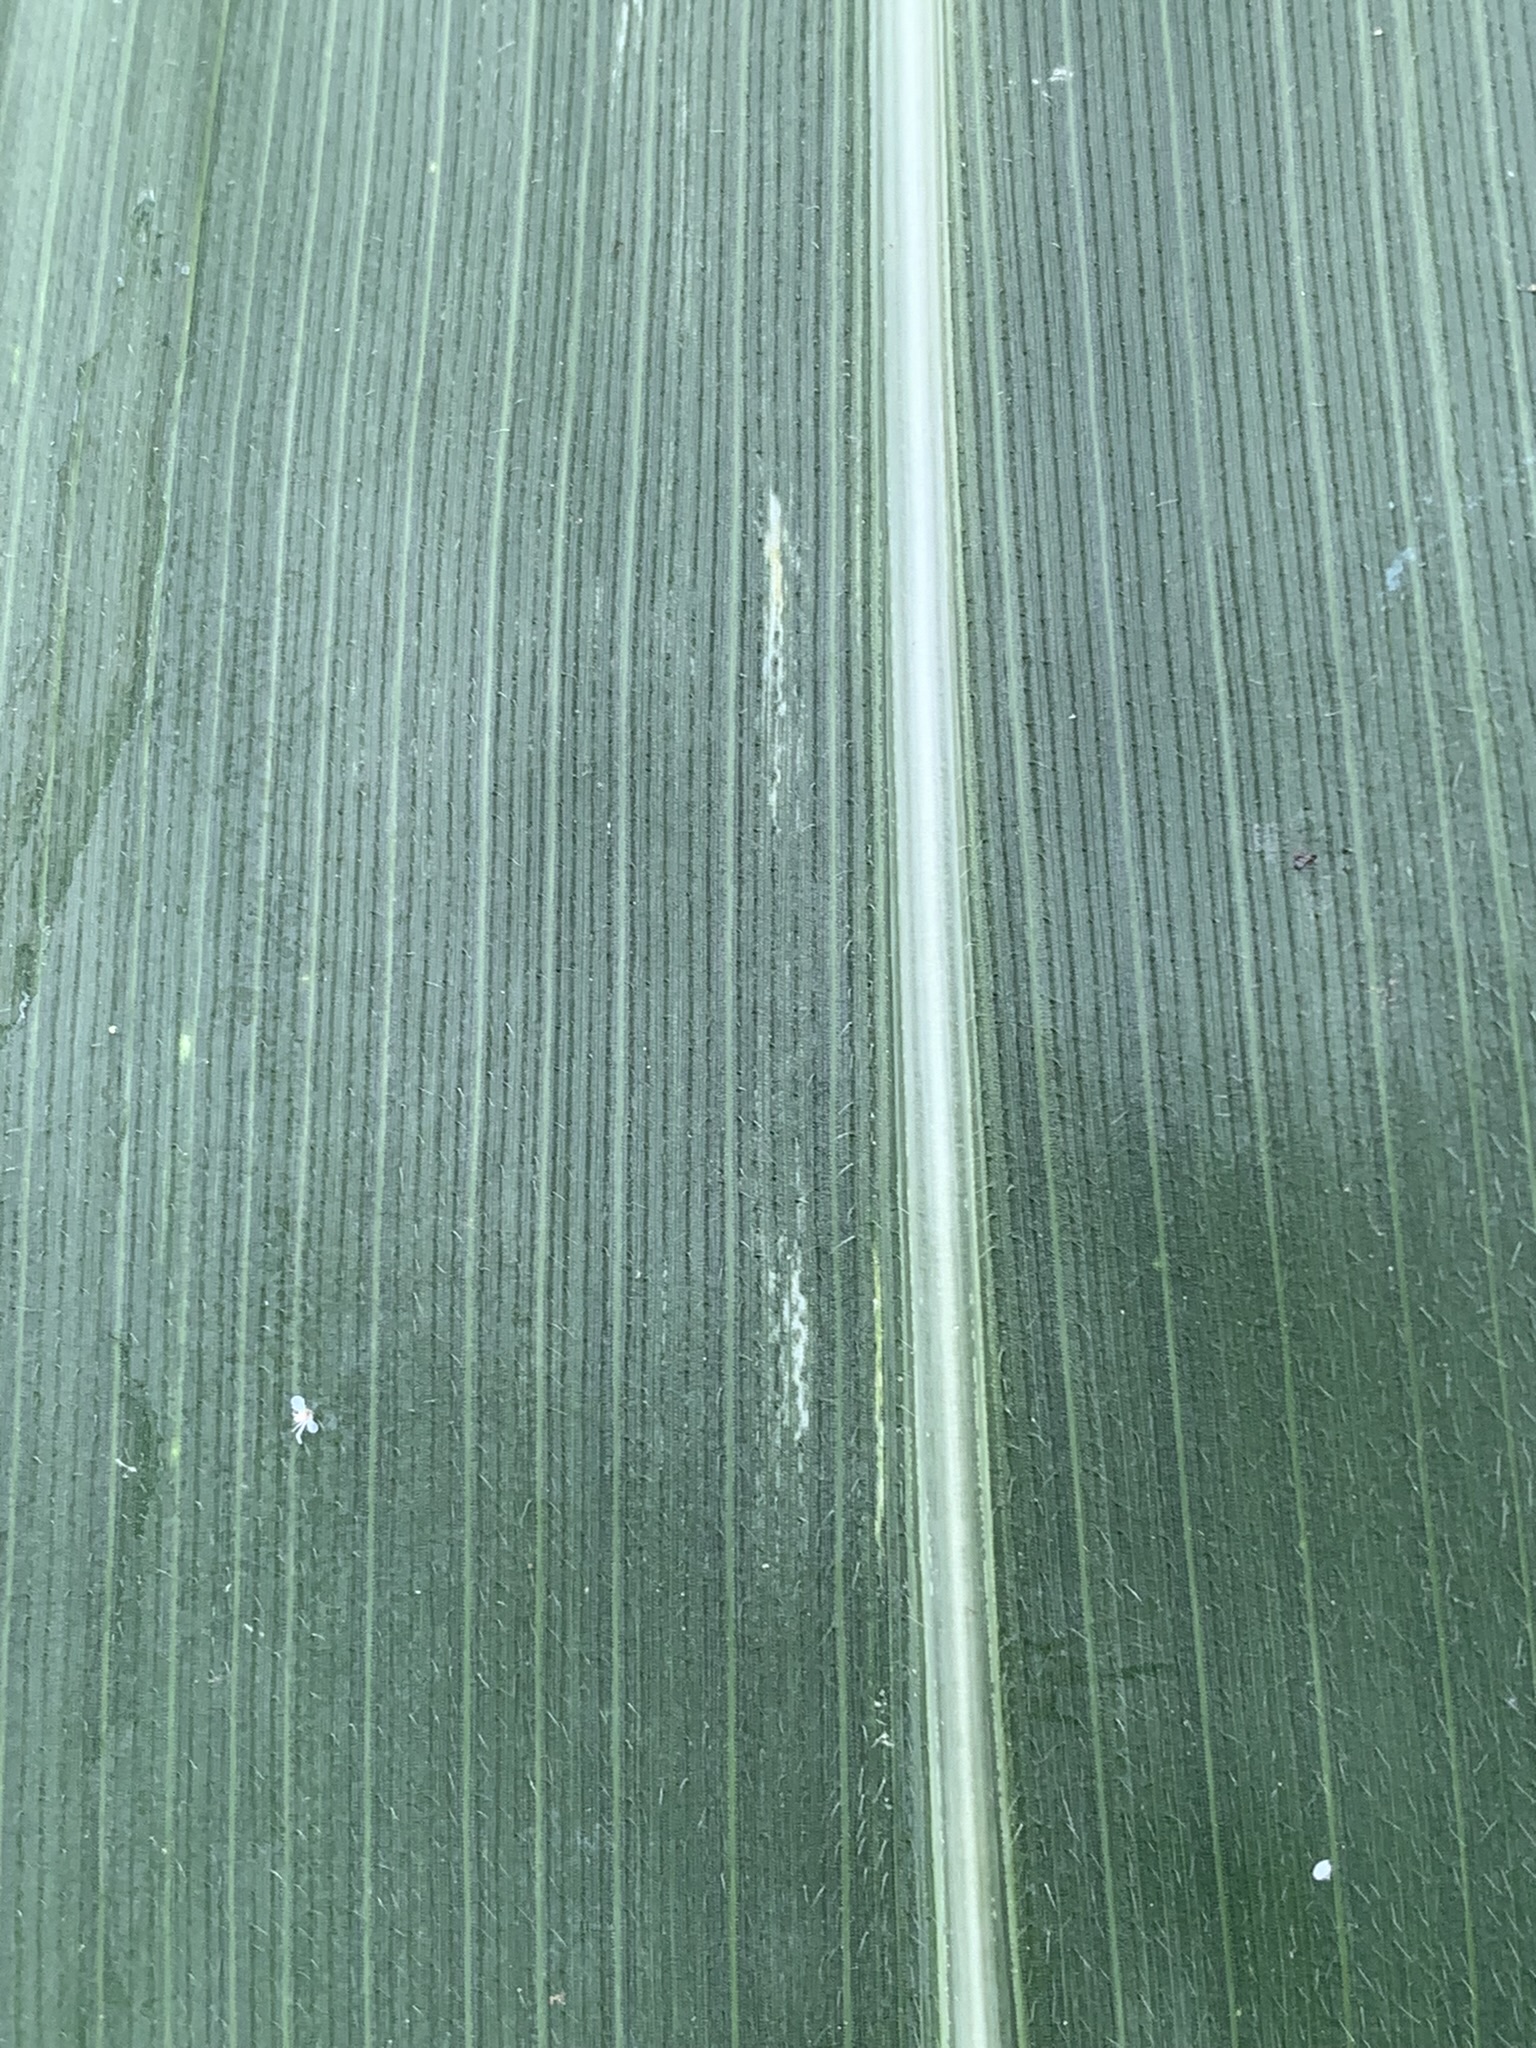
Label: Healthy